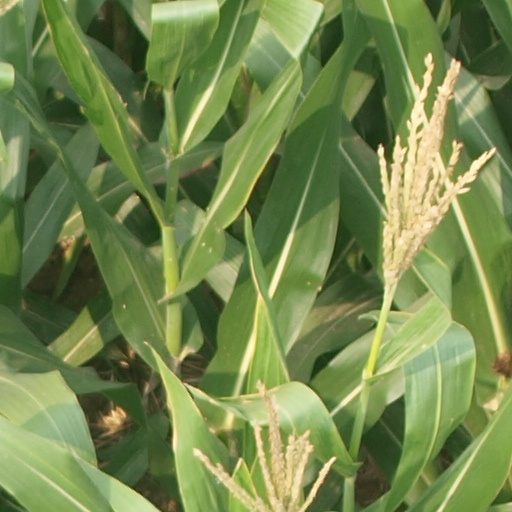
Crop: maize; corn